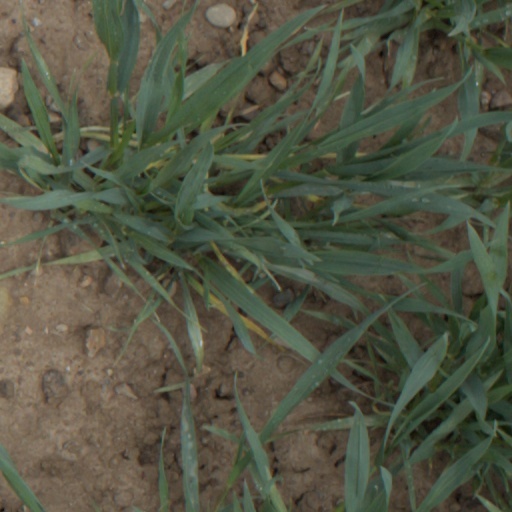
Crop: wheat